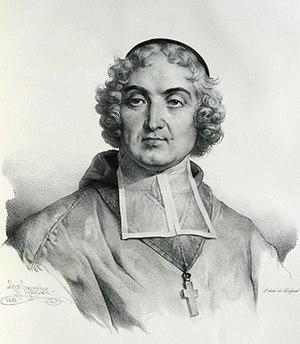
Jules Mascaron, né en 1634 à Marseille et mort en 1703 est un prédicateur français de la société de l'Oratoire de Jésus.